Last Girl on Earth

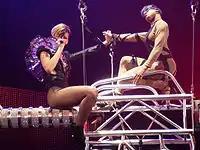
Rihanna performing during the tour

"The Telegraph" said, "On the opening night of the UK leg of her world tour, US R&B superstar Rihanna was taking no prisoners. She kicked off with the homicidal pop-rock ballad Russian Roulette to screen imagery of burning naked mannequins and had shed most of her clothes by her second song, which saw her straddling the gun barrel of a life-size pink tank while a semi-naked, military dance troupe twirled their rifles. Sex, violence and pyrotechnics (including big-screen mushroom clouds to accompany the incendiary Fire Bomb) were the themes of the evening. [...] Rihanna has a set full of hits and each is delivered with maximum bang for the audience's bucks, with revealing costumes, salacious dance routines, eye-catching props and sci-fi screens. [...] Her young, predominantly female fans genuinely adore Rihanna, and were full-throated whenever given the chance to join in. Sex and violence might make for effective 21st-century blockbuster entertainment but the price has been a loss of innocence, charm and individuality." BBC Radio 1 said, "The 22-year-old star wore a floor-length black dress with red flashing lights on it to kick off the show at The O2 Arena, which began with last year's single, Russian Roulette. [...] Speaking afterwards most of the audience appeared impressed with the show. [...] The gig ended with the star's biggest hit to date, Umbrella, which managed to hold the number one spot for 10 weeks in 2007. The "Daily Mirror" said, "Kicking off the Last Girl On Earth tour, where the running theme is Rihanna as the last human alive, she launches into a fiery Russian Roulette. [...] There was no miming. She's stepped up her game and ready to battle it out with the best of the new female acts." Mikael Wood from "Rolling Stone" reviewed the concert in Los Angeles and said that Rihanna held the "audience's attention throughout a nearly two-hour show full of costume changes, video bits and complicated set pieces [...]".